Paracadutisti

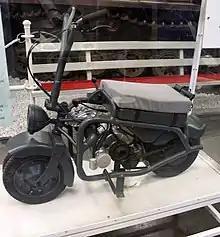
1944 paracadutisti motorcycle

A second Parachuting School was established in Viterbo and the 184th Infantry Division "Nembo" was raised. A third division, the 183rd Infantry Division "Ciclone" was in the process of forming but the Armistice of Cassibile and the following German invasion of Italy interrupted its organization.